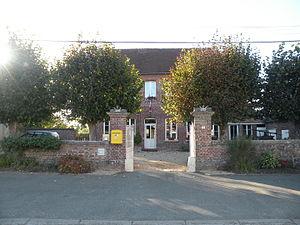
mairie de La Neuville-Garnier
La Neuville-Garnier est une ancienne commune française située dans le département de l'Oise en région Hauts-de-France.